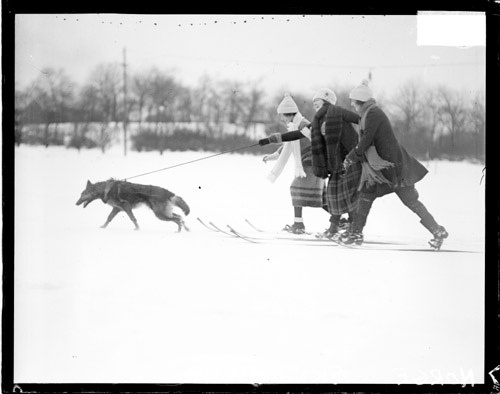
A group of people walking a large dog on a leash.
Three girls walk a dog in the snow.
Three cross country skiers, one being pulled by a dog.
a photo of a dog pulling three girls on skis.
three people walking a dog in the snow